Andersen Air Force Base

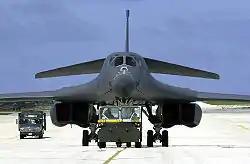
A B-1B bomber at Andersen

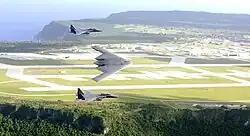
B-2 Spirit and F-15s over Andersen AFB, 2005

The host unit was changed on 1 October 1994, when the 633rd Air Base Wing was inactivated. The 36th Air Base Wing took over host operations and was redesignated as the 36th Wing on 12 April 2006. In October 1994, the U.S. Navy's Helicopter Combat Support Squadron Five (HC-5) relocated to Andersen from the now-closed Naval Air Station Agana, Guam. HC-5 was later redesignated as Helicopter Sea Combat Squadron Twenty-Five (HSC-25) following its transition from the CH-46 to the MH-60S.